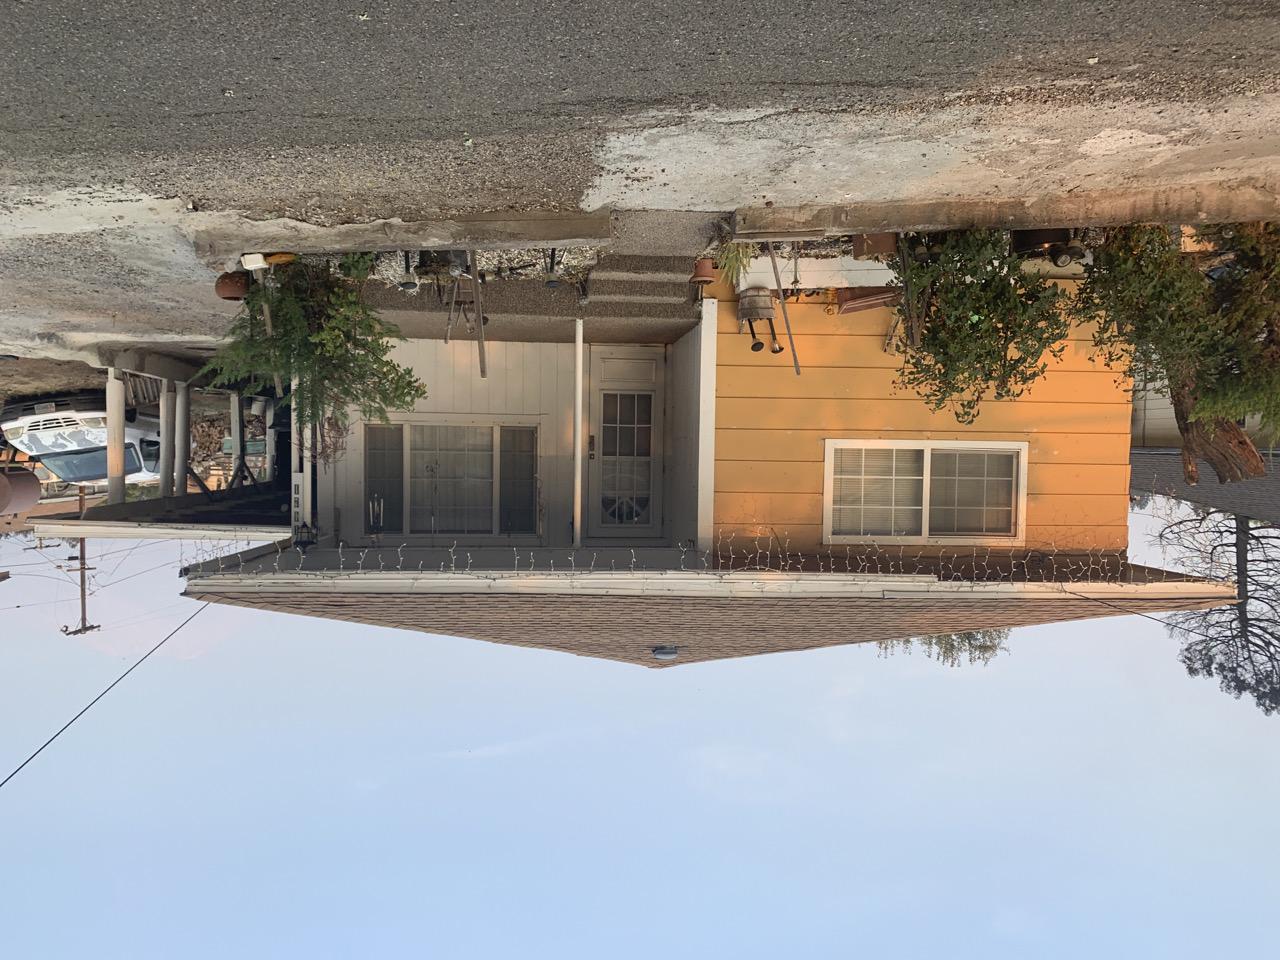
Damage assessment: affected